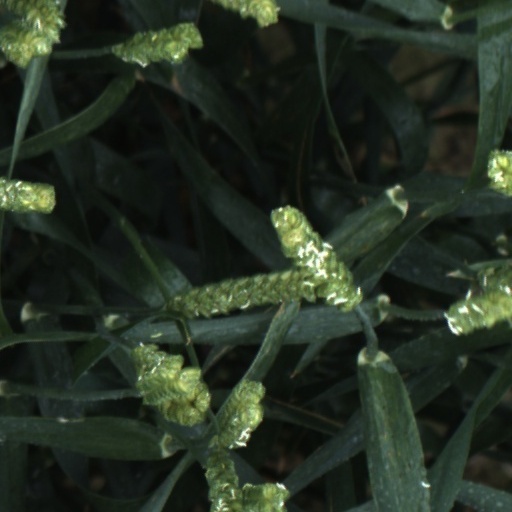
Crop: wheat